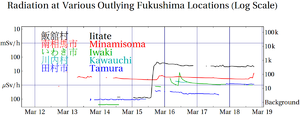
=En échelle logarithmique, les niveaux de radioactivité mesurés dans quelques localités japonaises situées entre 20 et 40 kms à distance de la centrale de Fukushima Daiichi. Iitate (noir) se trouve à environ 30km au Nord-Ouest de Fukushima Daiichi